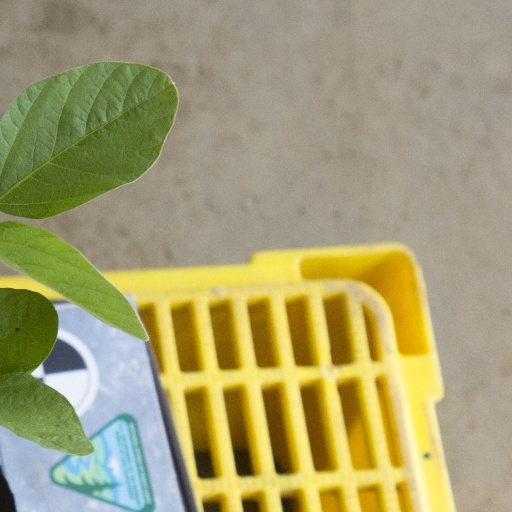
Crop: soybean